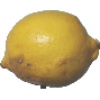
Label: Lemon 1